The Childe

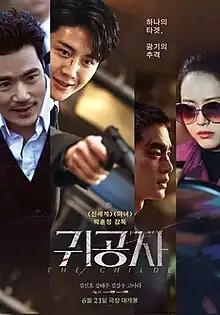
Theatrical release poster

The Childe is a 2023 South Korean neo-noir action thriller film directed by Park Hoon-jung, starring Kim Seon-ho and Kang Tae-joo in his film debut and also Kim Kang-woo, and Go Ara. It was released theatrically on June 21, 2023.